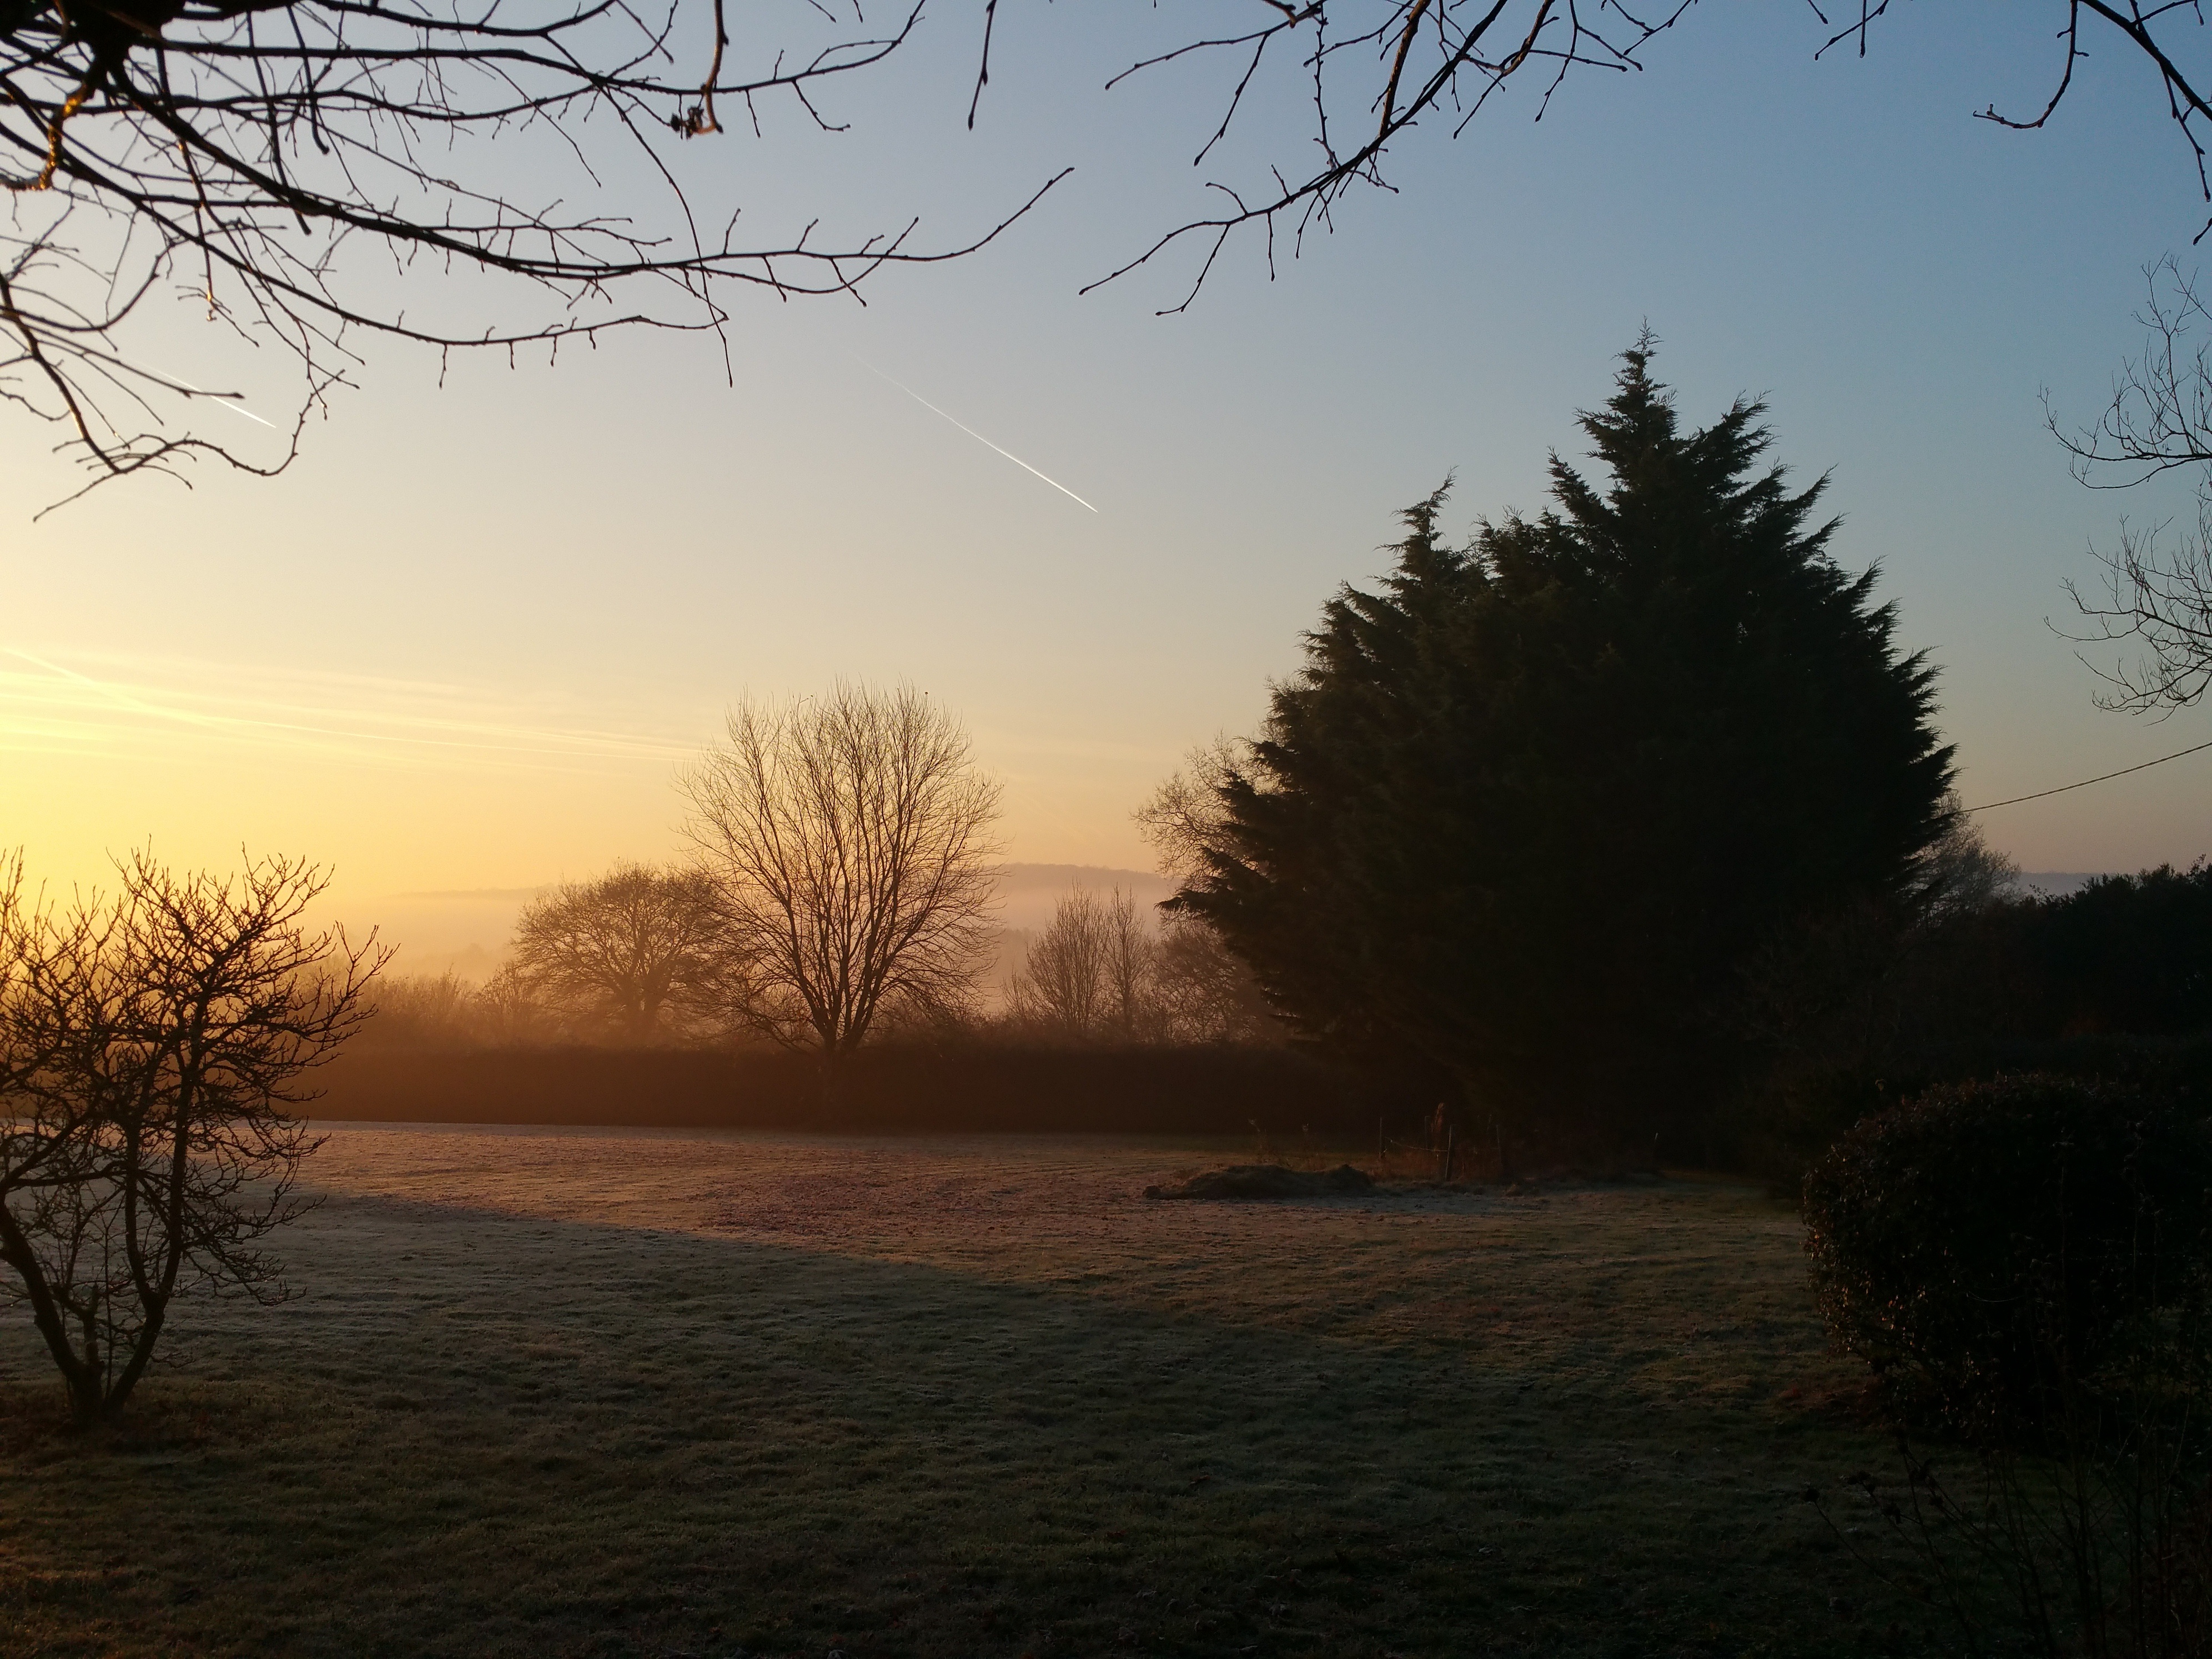
landscape, tree, nature, branch, cloud, plant, sky, sun, fog, sunrise, sunset, mist, sunlight, morning, fall, lake, dawn, dusk, evening, twilight, autumn, season, atmospheric phenomenon, woody plant